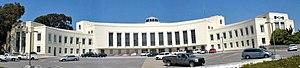
Indiana Jones et la Dernière Croisade est un film d'aventures fantastique américain réalisé par Steven Spielberg, sorti en 1989. Il s'agit du troisième volet de la série de quatre films centrés sur le personnage d'Indiana Jones incarné par Harrison Ford.